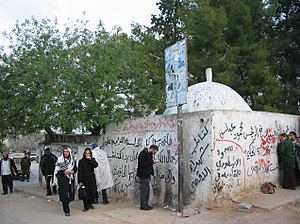
Josva
Josvas grav
Josva eller Josua er i Den hebraiske bibel Moses' følgesvend og senere israelitternes leder. Josva overtog lederrollen efter Moses under flugten fra Egypten og ledte sit folk til Det forjættede land, hvor han belejrede byen Jeriko.